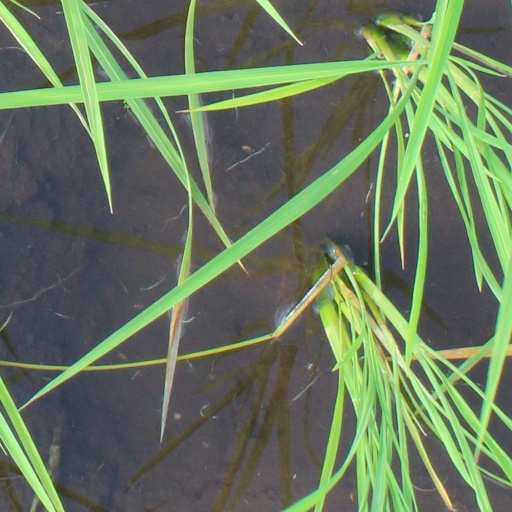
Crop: rice